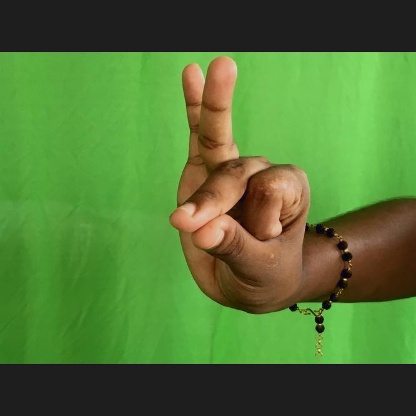
Mudra: Bramaram